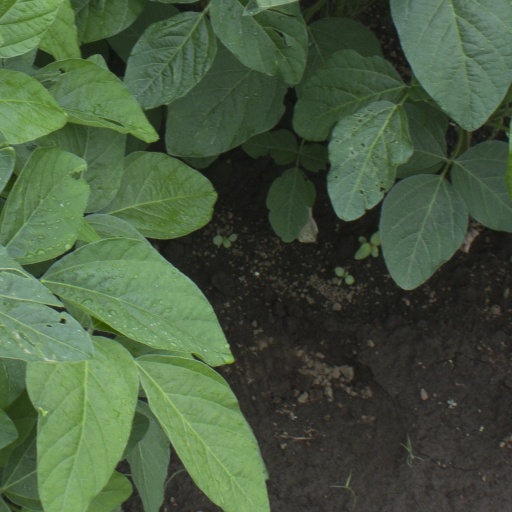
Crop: soybean